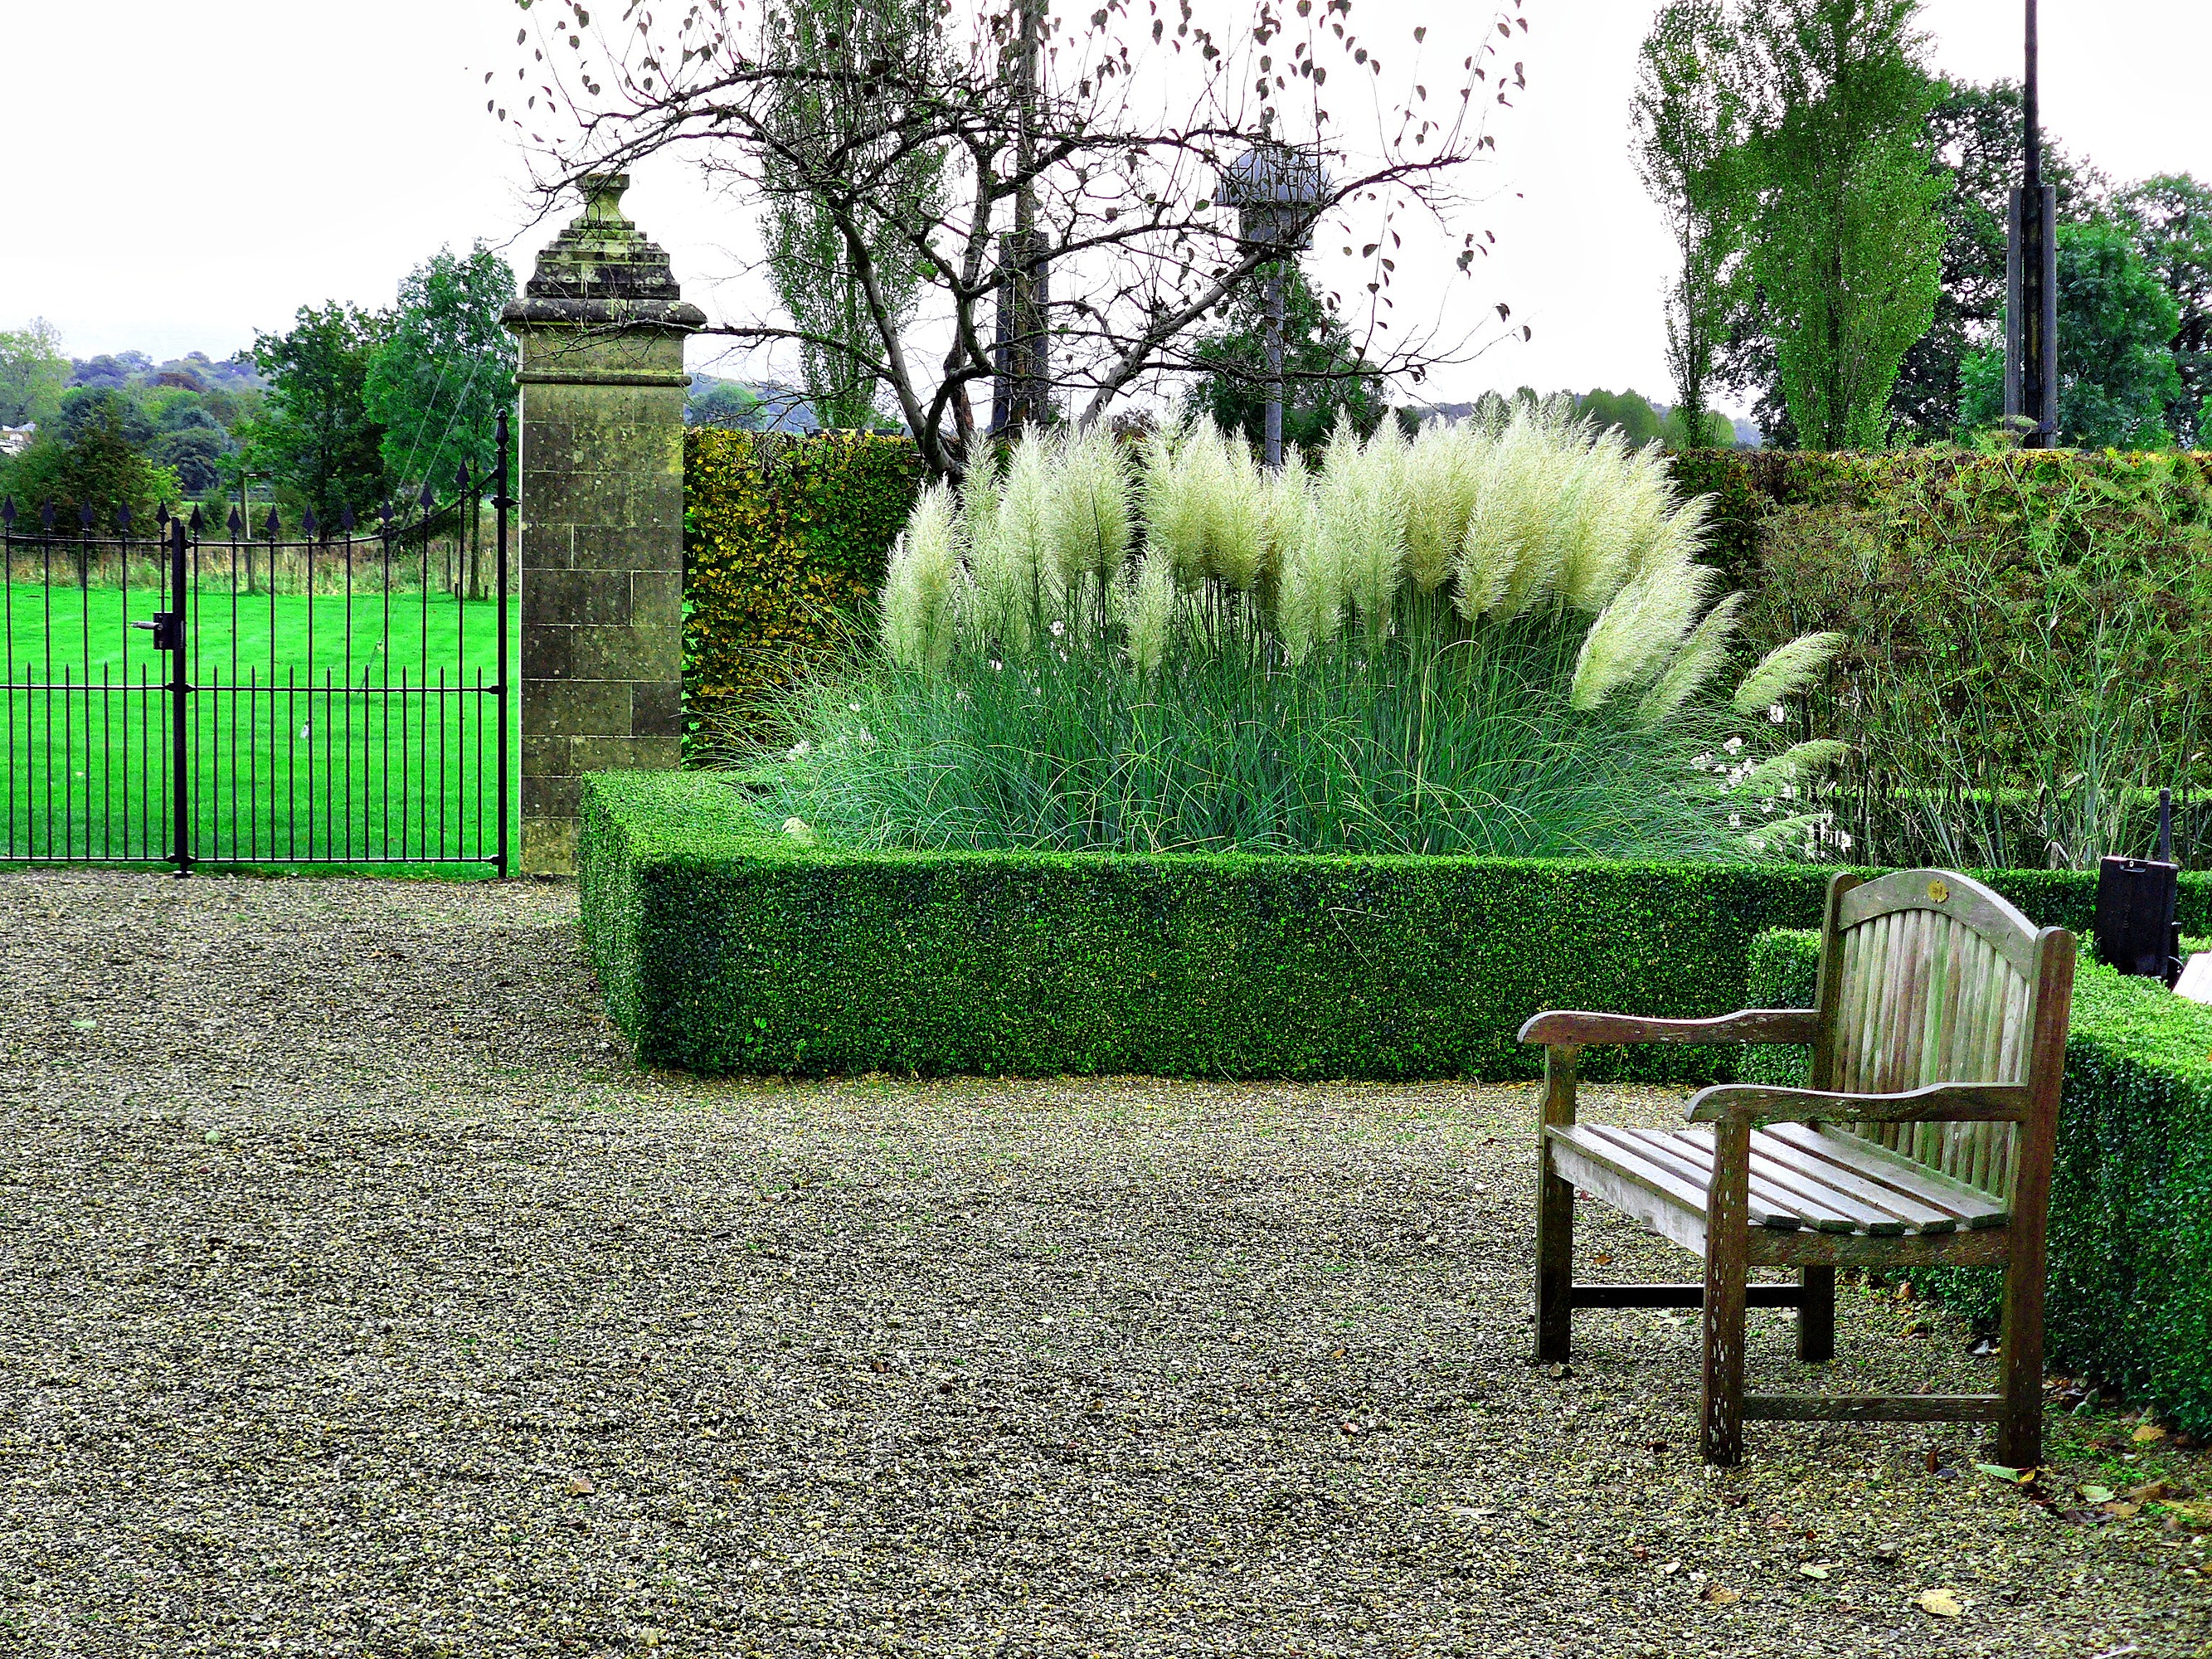
landscape, tree, nature, grass, fence, bench, lawn, walkway, travel, green, peaceful, park, peace, backyard, garden, lonely, tourism, leisure, trees, netherlands, landscaping, shrub, estate, yard, outdoor structure, landscape architect, saint gerlach